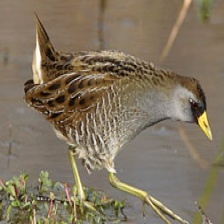
Species: SORA
Scientific name: PORZANA CAROLINA
ImageNet parent category: european_gallinule